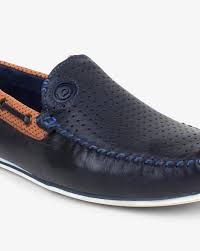
Label: Boat